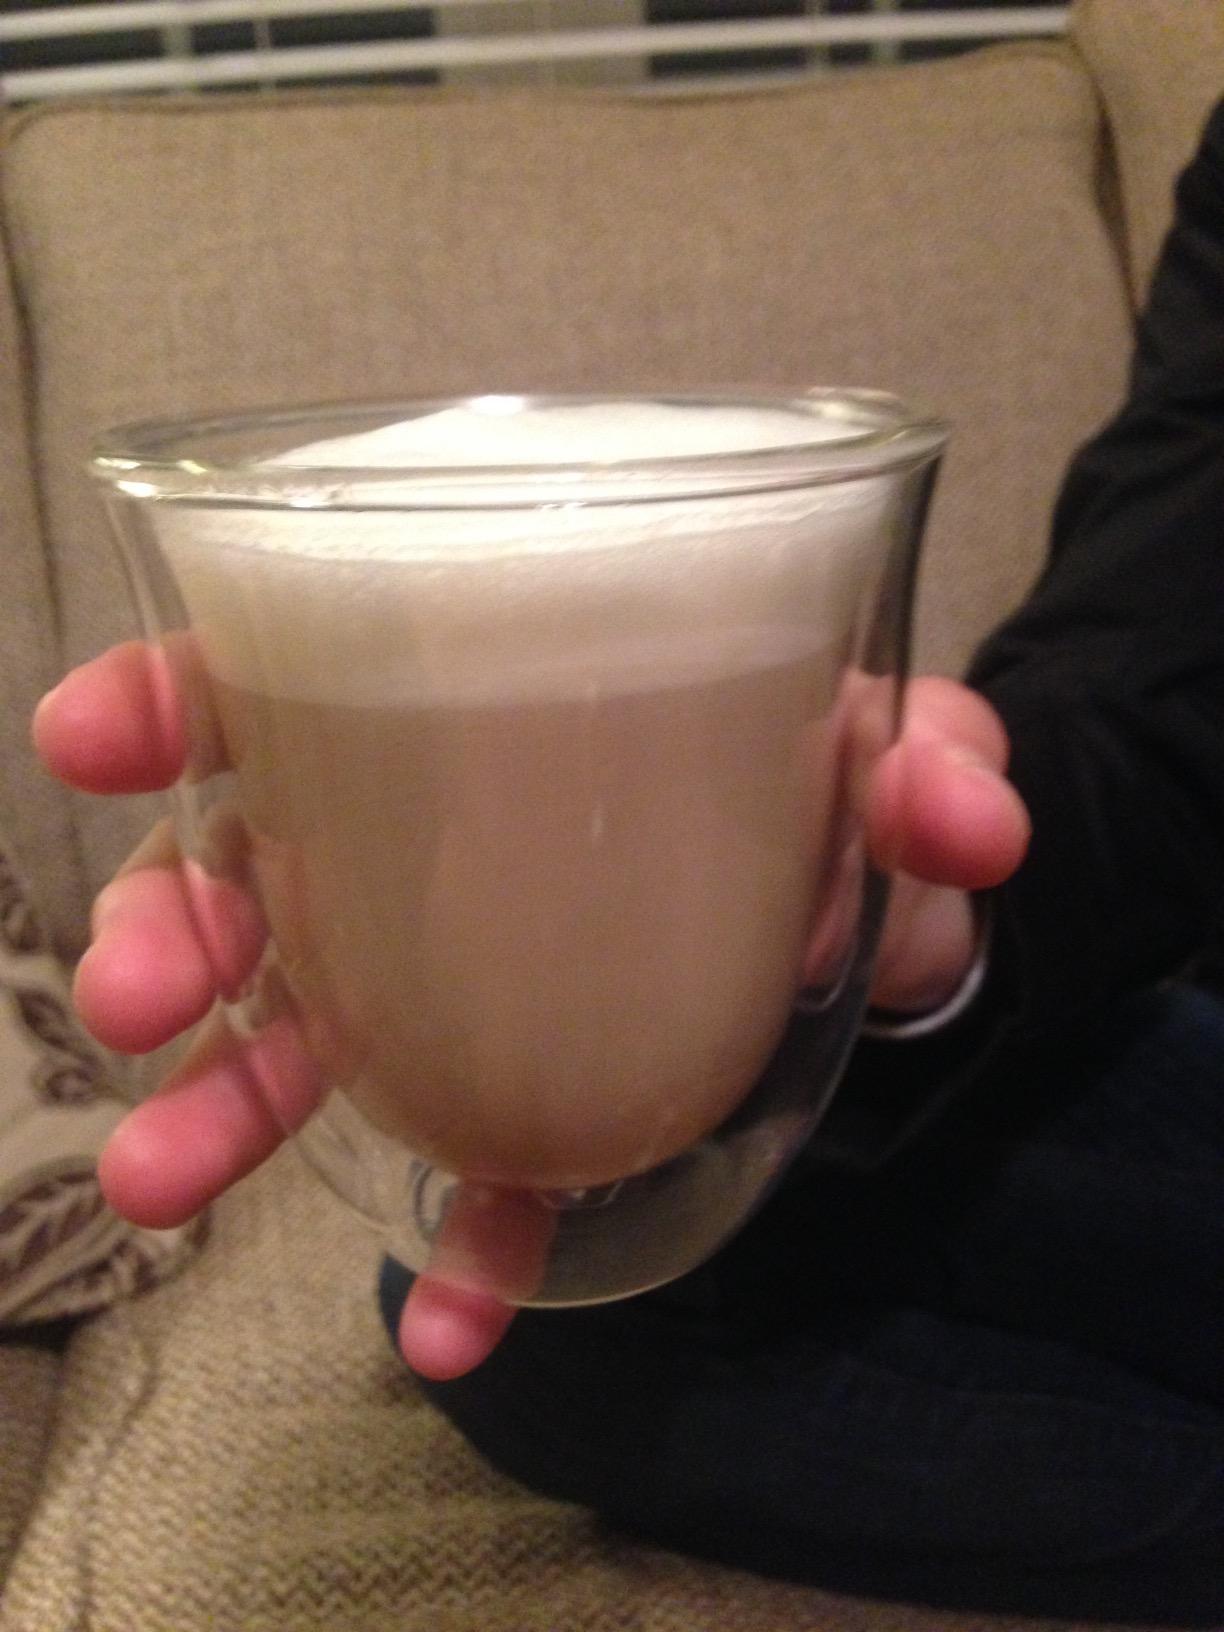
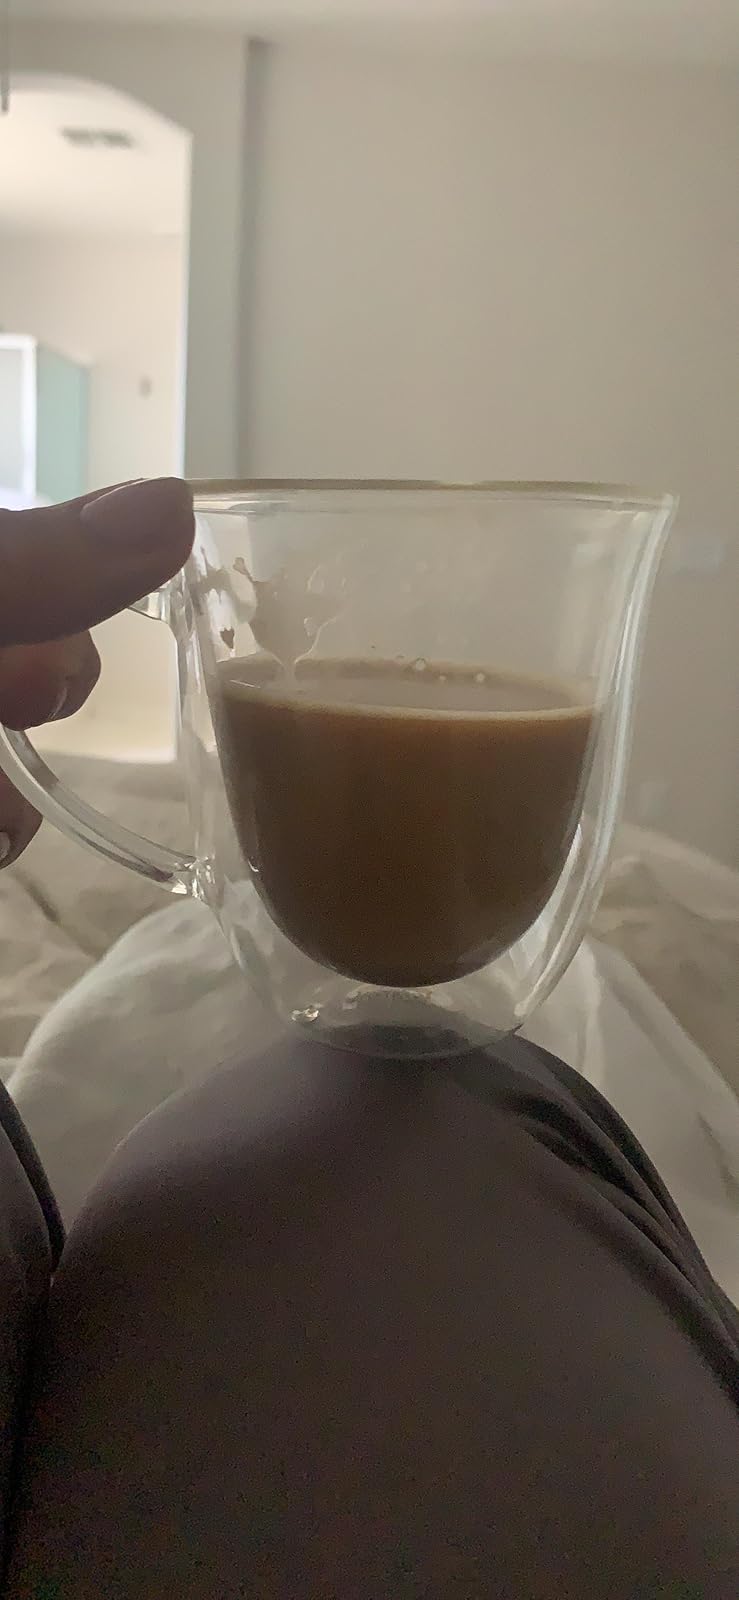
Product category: items_mug
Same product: no